Aioi Shinrin Museum of Art

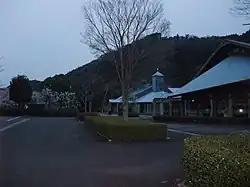

opened in Naka, Tokushima Prefecture, Japan, in 1993. The only town-operated art museum in the prefecture, the collection and displays relate to wood, in particular wood carvings and woodblock prints.